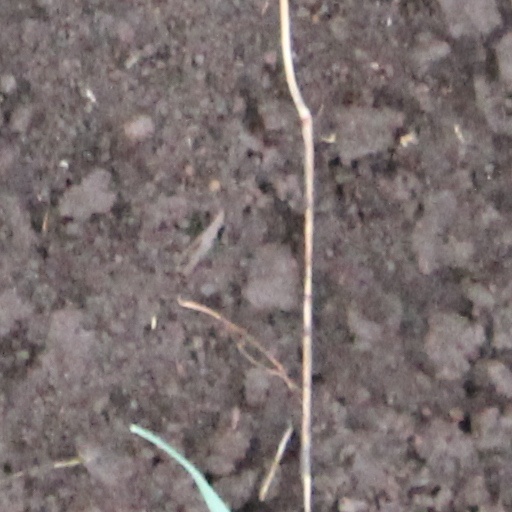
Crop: wheat